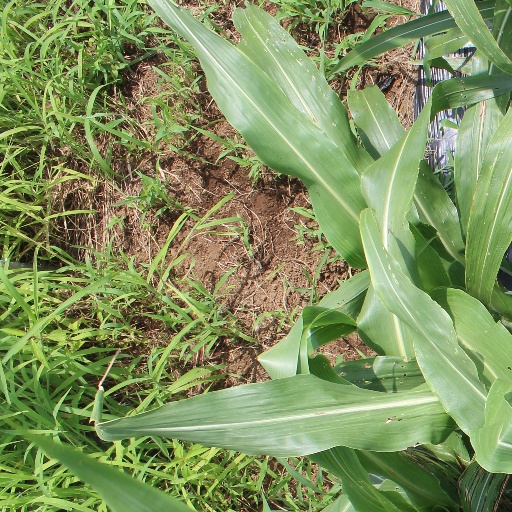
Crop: sorghum